Born to Make You Happy

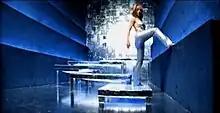
The music video for "Born to Make You Happy" features Spears in a futuristic room.

Jive Records commissioned a music video for the song to be directed by Bille Woodruff on October 24–25, 1999. It was produced under Geneva Films, while the choreography was created by Wade Robson. The video premiered on November 13, 1999. The narrative of the video shows Spears dreaming as she sleeps in her room. As the dream begins, Spears is shown in a blue and silver futuristic room with several different levels, where she sings and walks around, and puts her feet on the wall while wearing a shiny silver outfit. MTV news reporter Ellen Thompson considered it the sexiest moment of the music video. As the video continues, Spears is seen on top of the apartment building she lives in, performing a dance segment in a red top and black skirt with a few backup dancers. The black skirt Spears is seen wearing was never intended for the music video, it belonged to her stylist Claudette Lalí and Spears took a liking to the design and ended up wearing it for the dance sequence. The following scenes shows the singer wearing white clothes and singing in the room in which she is sleeping, while her love interest comes into her room to see her. Together, they start a pillow fight that shortly ends after Spears is shown again in her room still sleeping, however, now with a smile upon her face. A longer dance segment intercalates with all the scenes during the whole video.